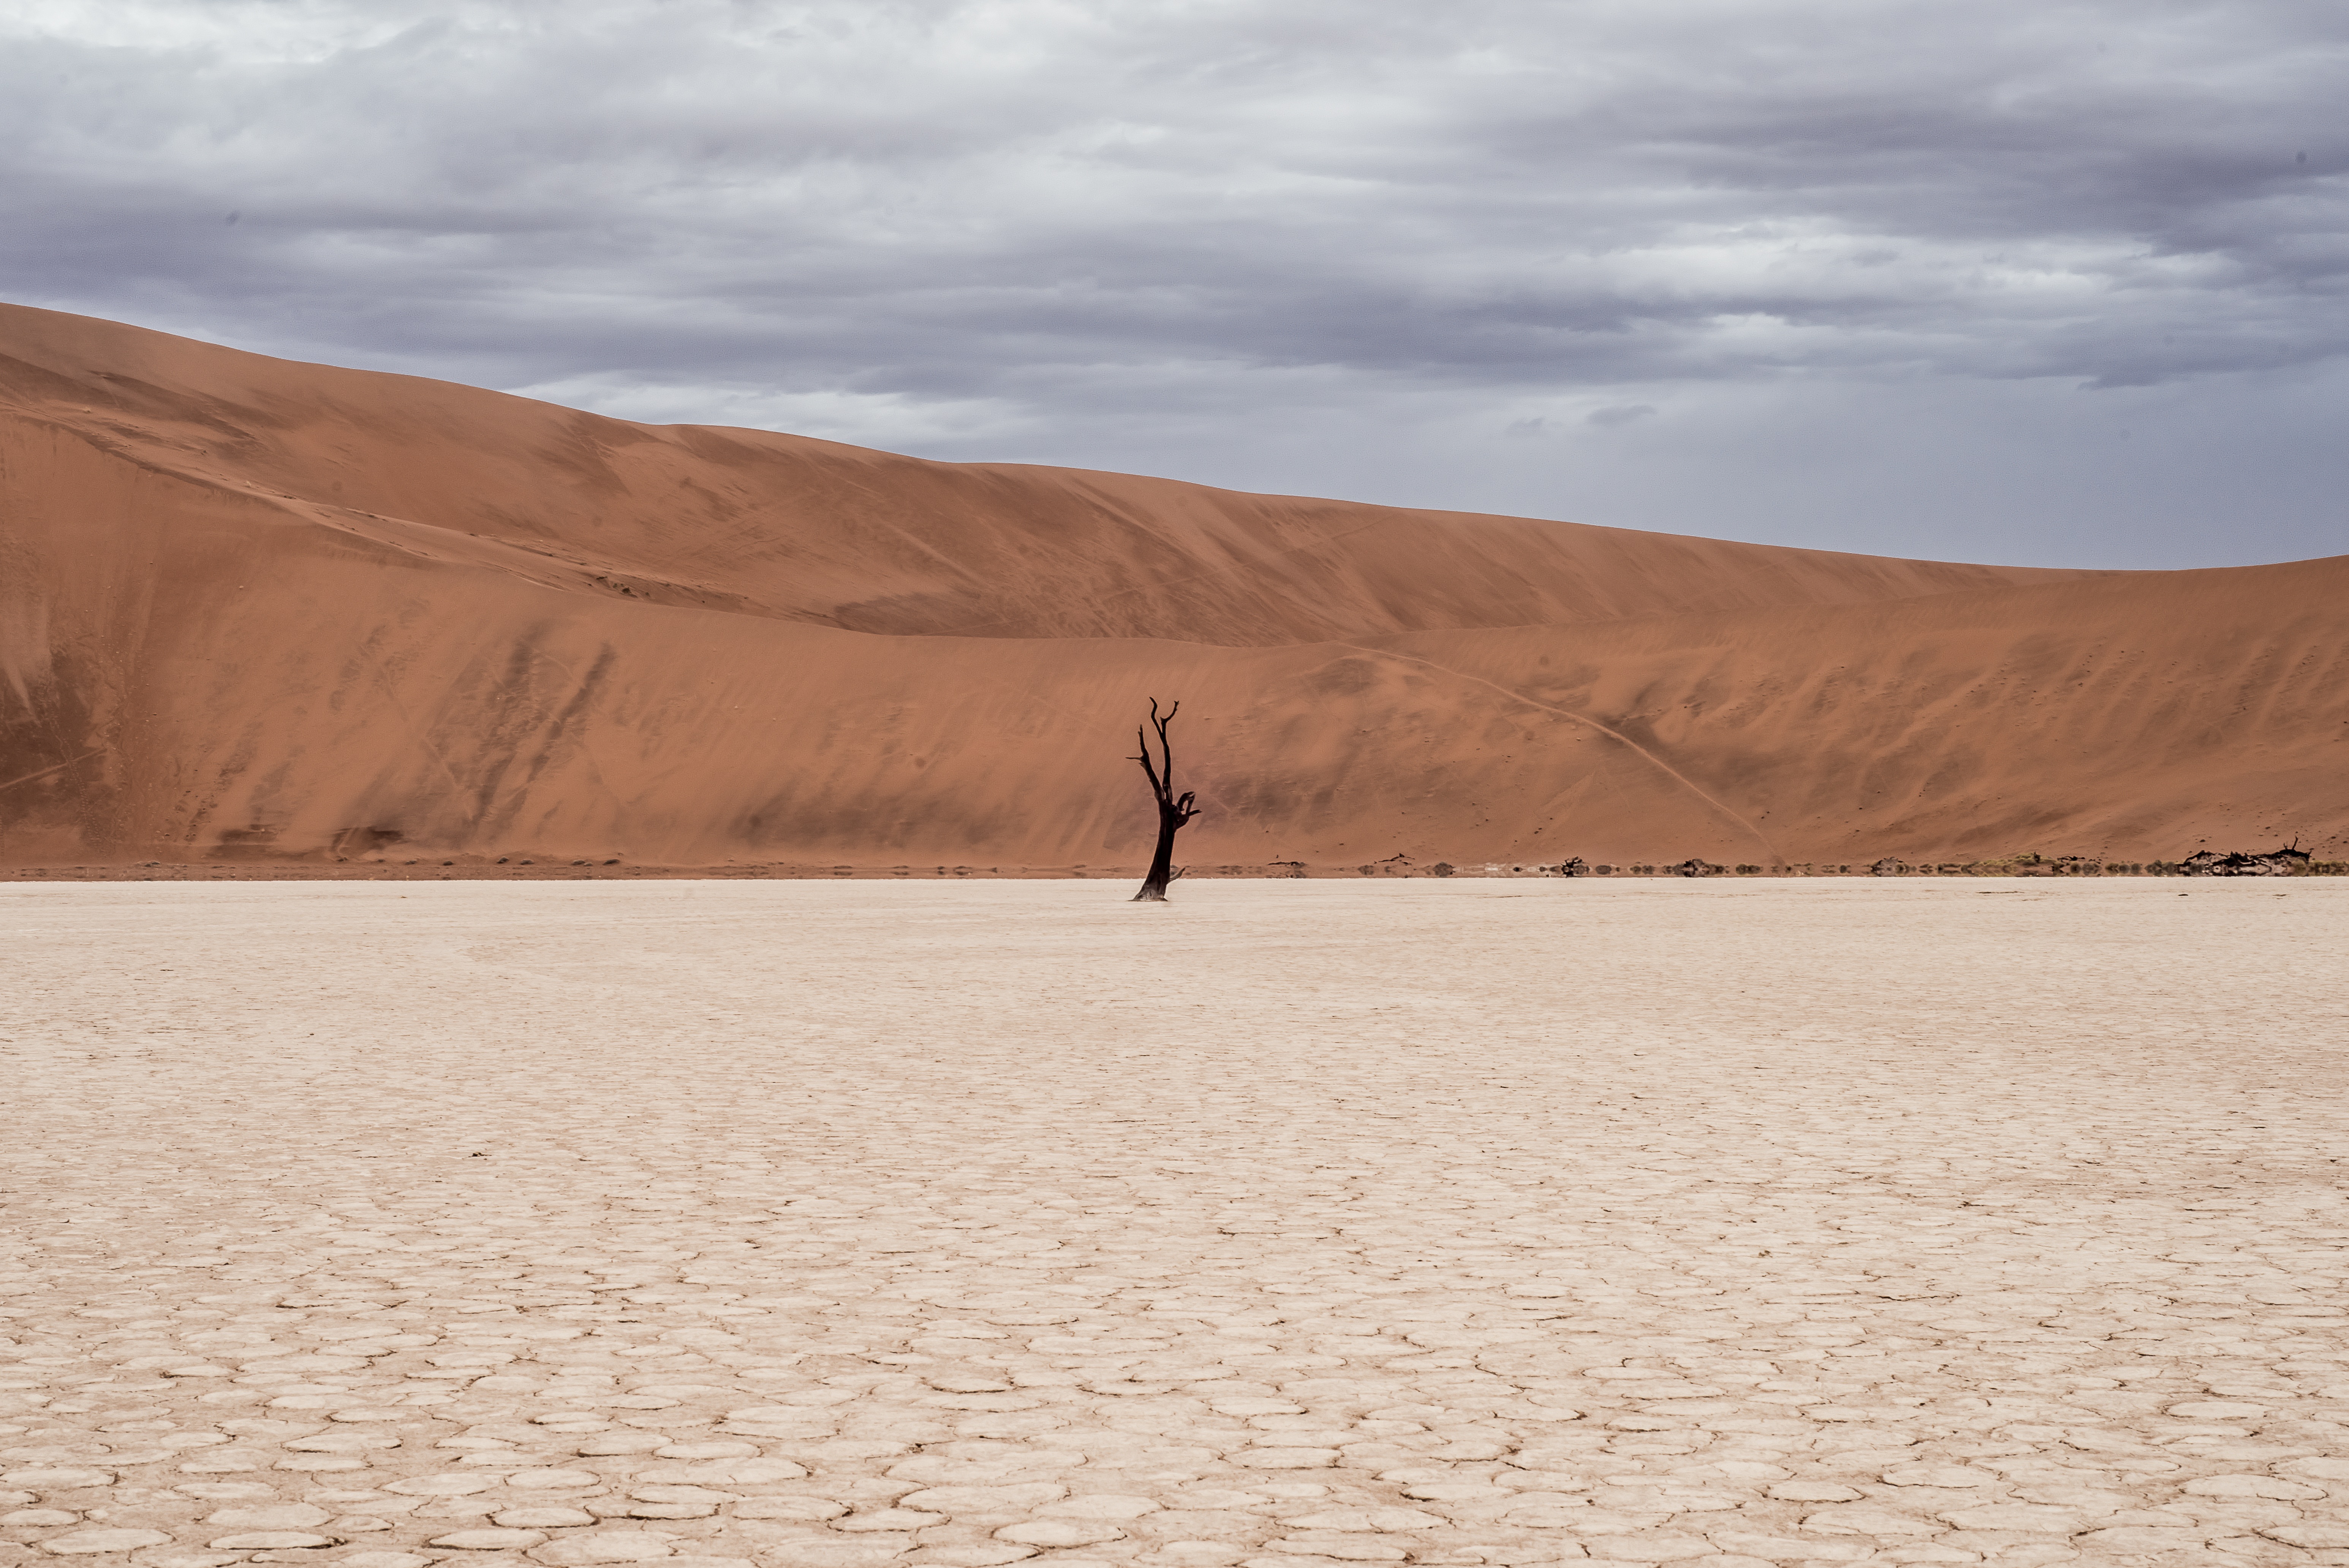
landscape, sea, sand, mountain, cactus, desert, dune, lake, dry, red, cacti, material, desert landscape, outdoors, plateau, habitat, sahara, wadi, landform, erg, natural environment, geographical feature, aeolian landform